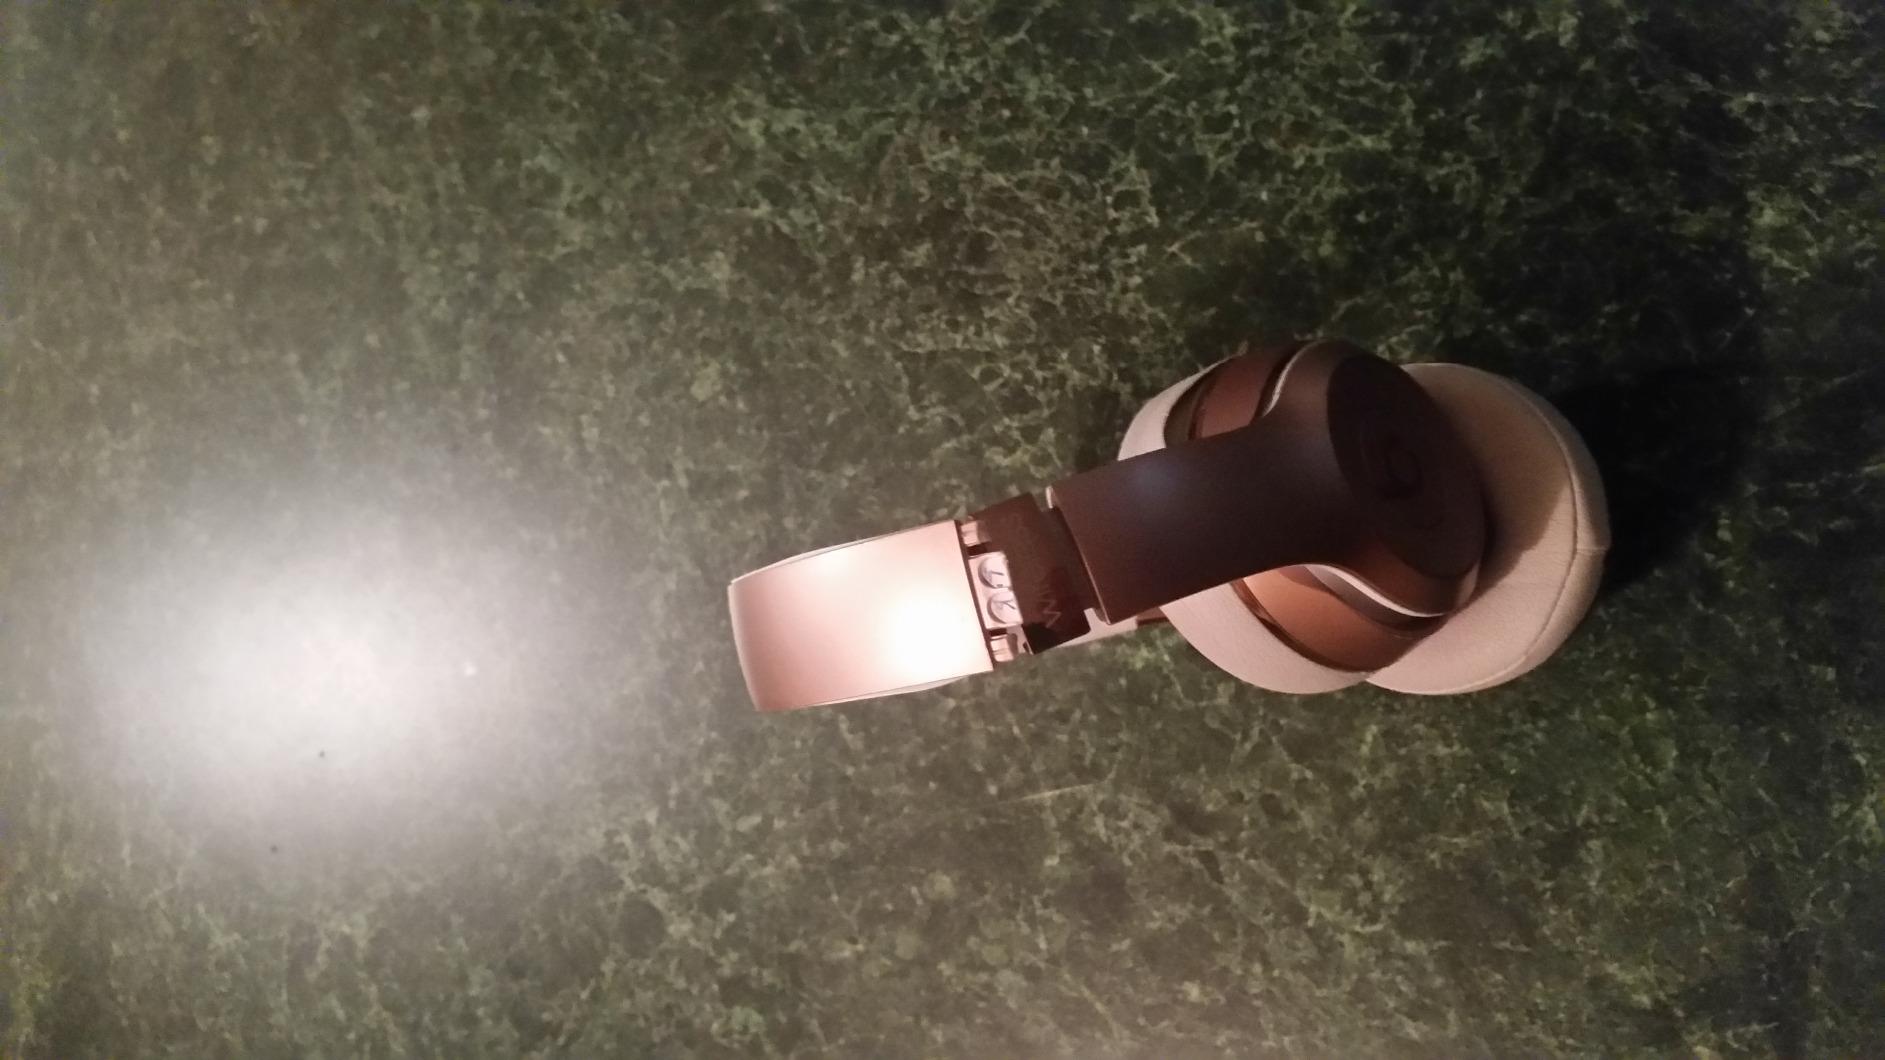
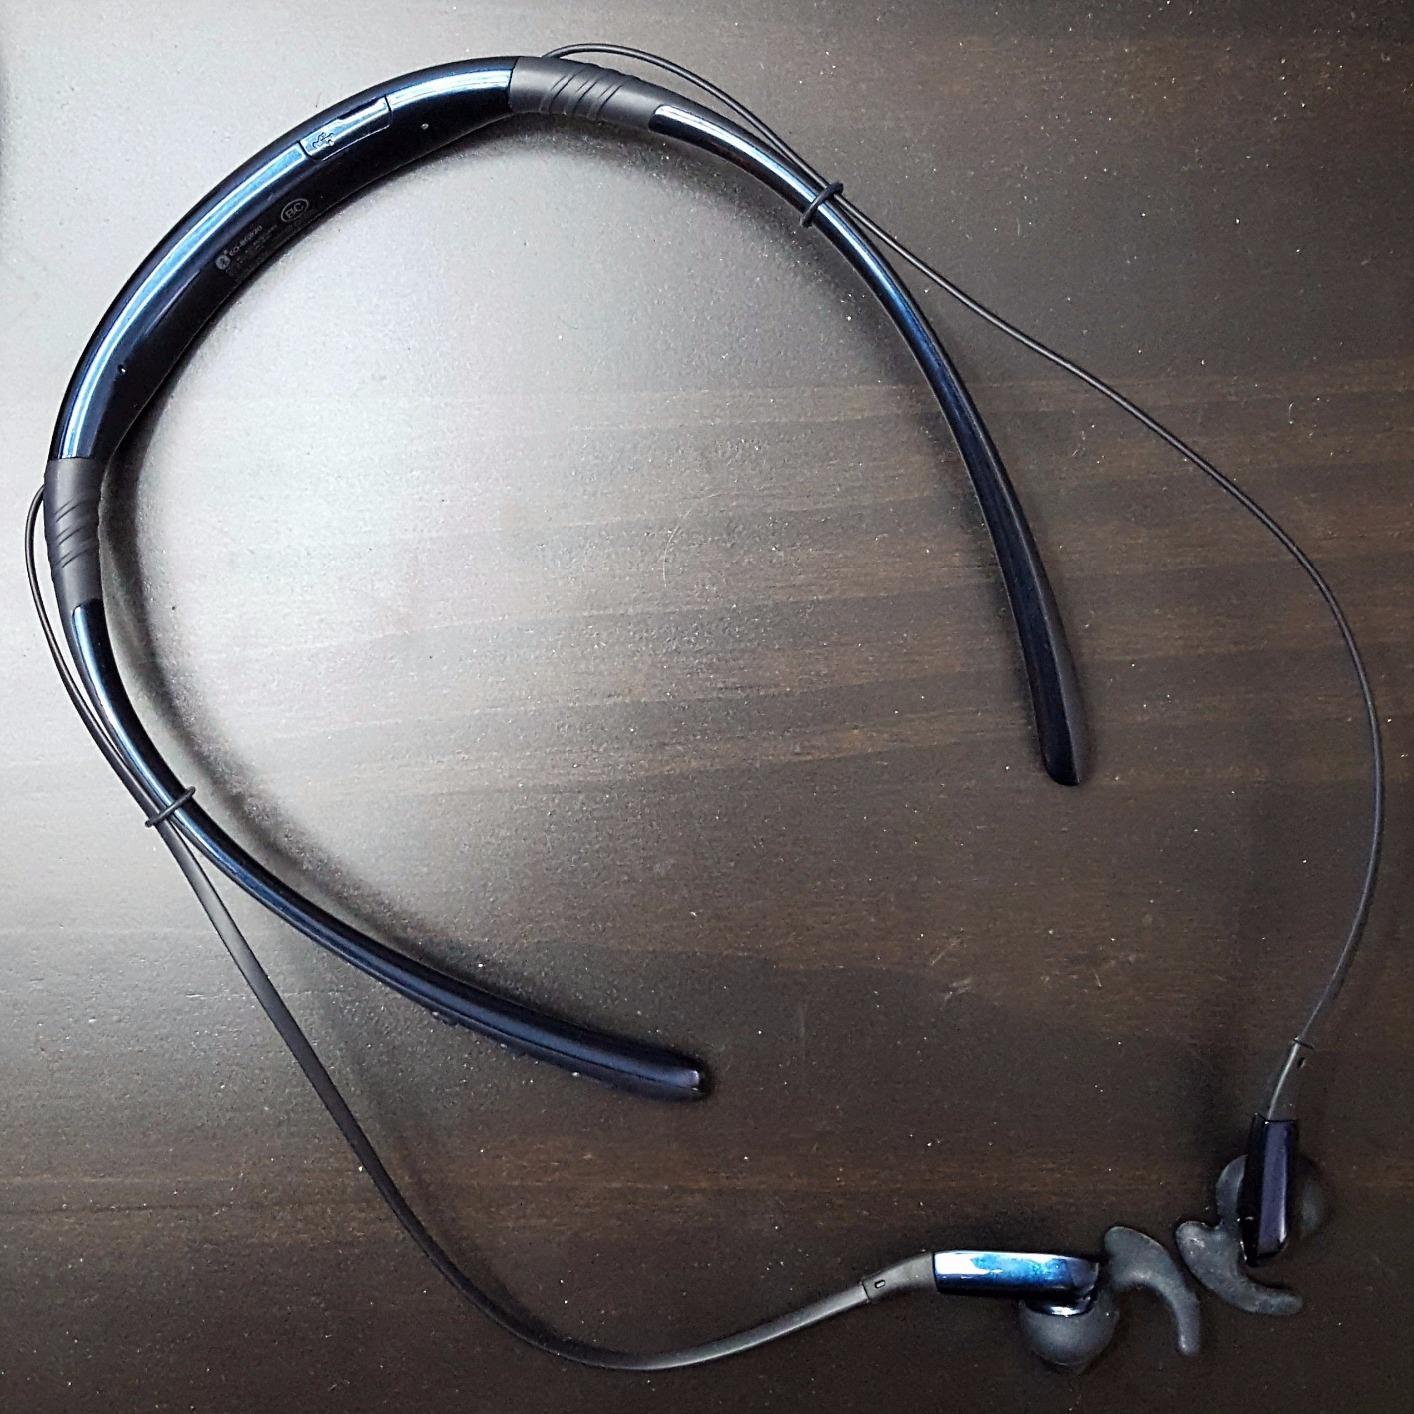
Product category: headphones
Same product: no